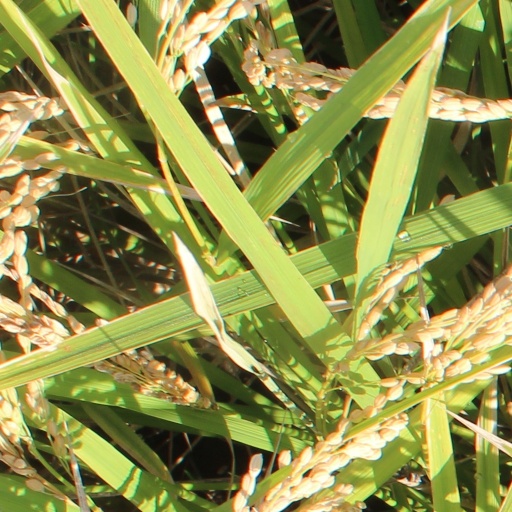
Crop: rice